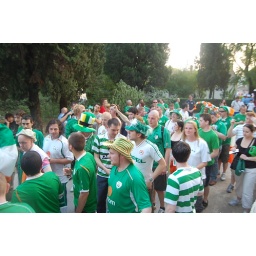
stand up 4 d boys in green